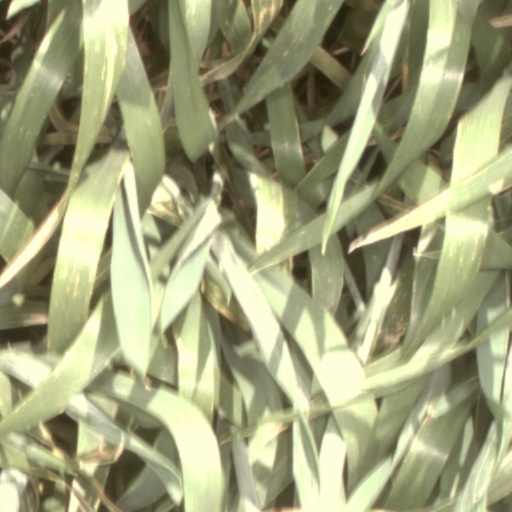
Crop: wheat